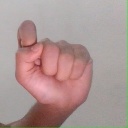
अक्षर: घ